Alf Cooke printworks

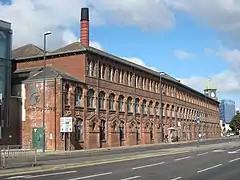
Converted into Leeds City College building

The works closed down in 2006. Plans had been put forward to convert it to offices, but it was announced in 2011 that the site would become part of Leeds City College. The College's Printworks Campus opened in September 2013, at a cost of £25 million for the renovation of the printhalls and the construction of new buildings adjacent.